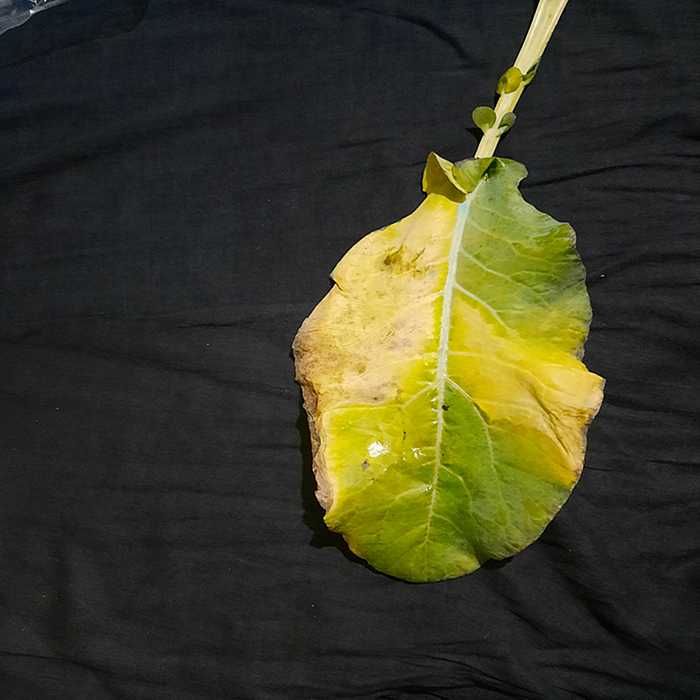
Plant: Cauliflower
Label: Black Rot